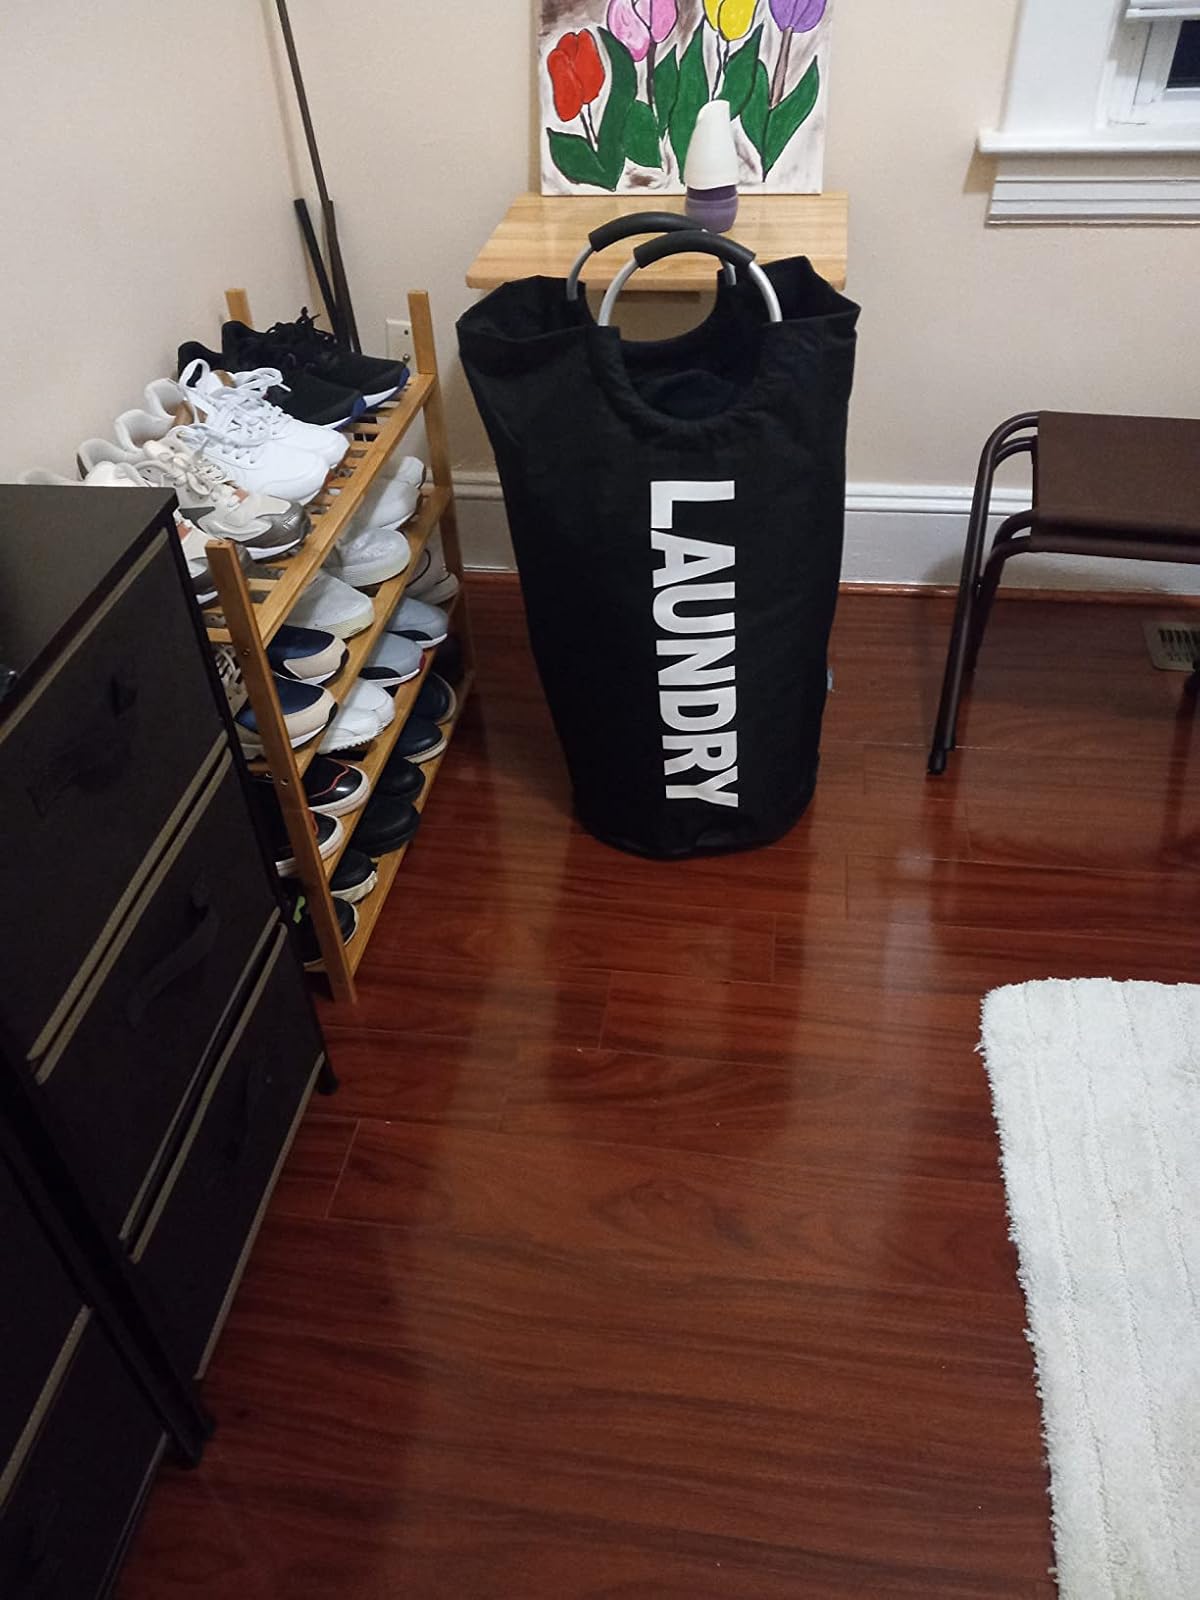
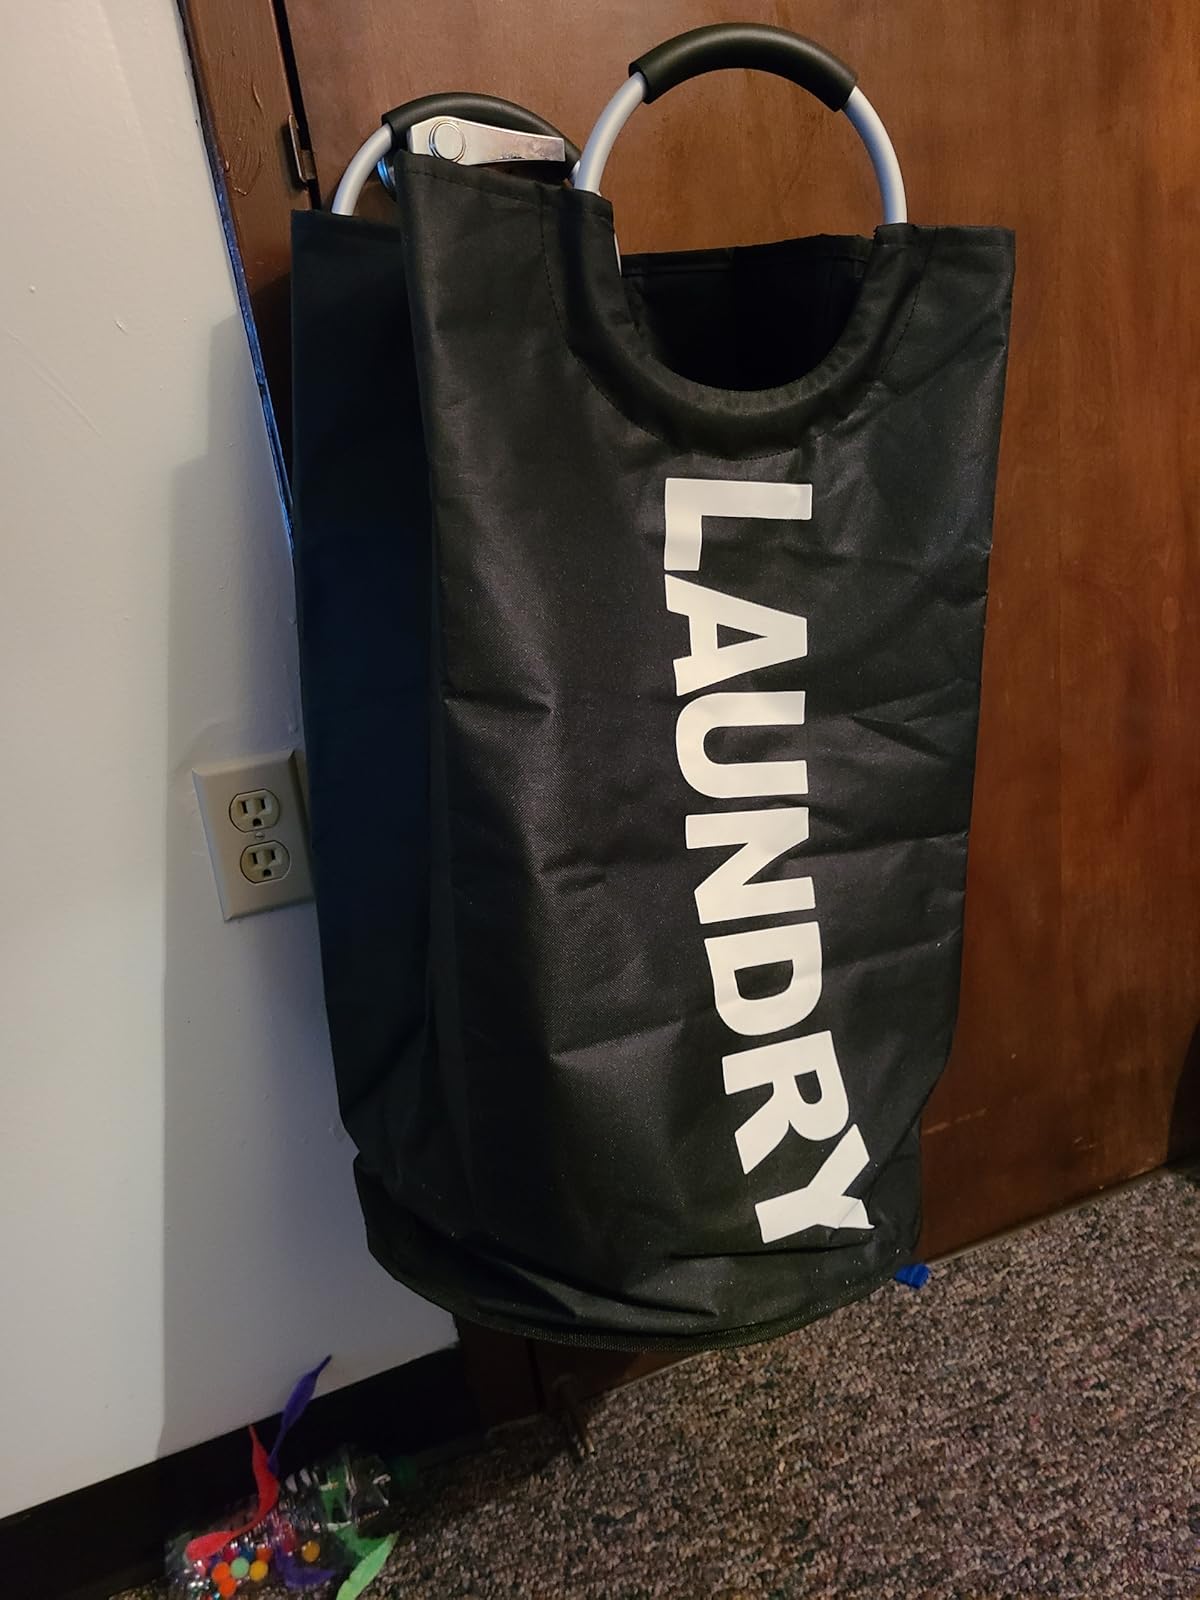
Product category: items_hamper
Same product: yes